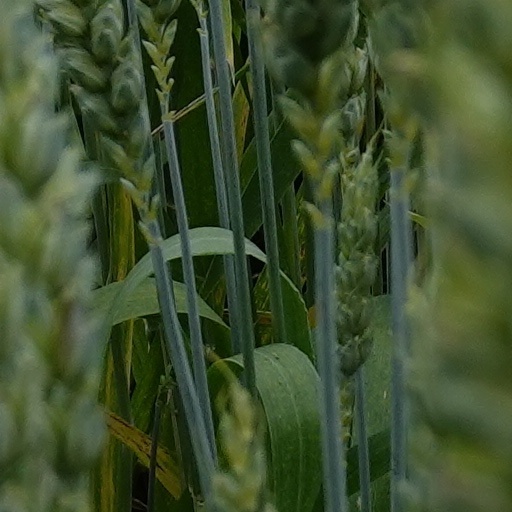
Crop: wheat